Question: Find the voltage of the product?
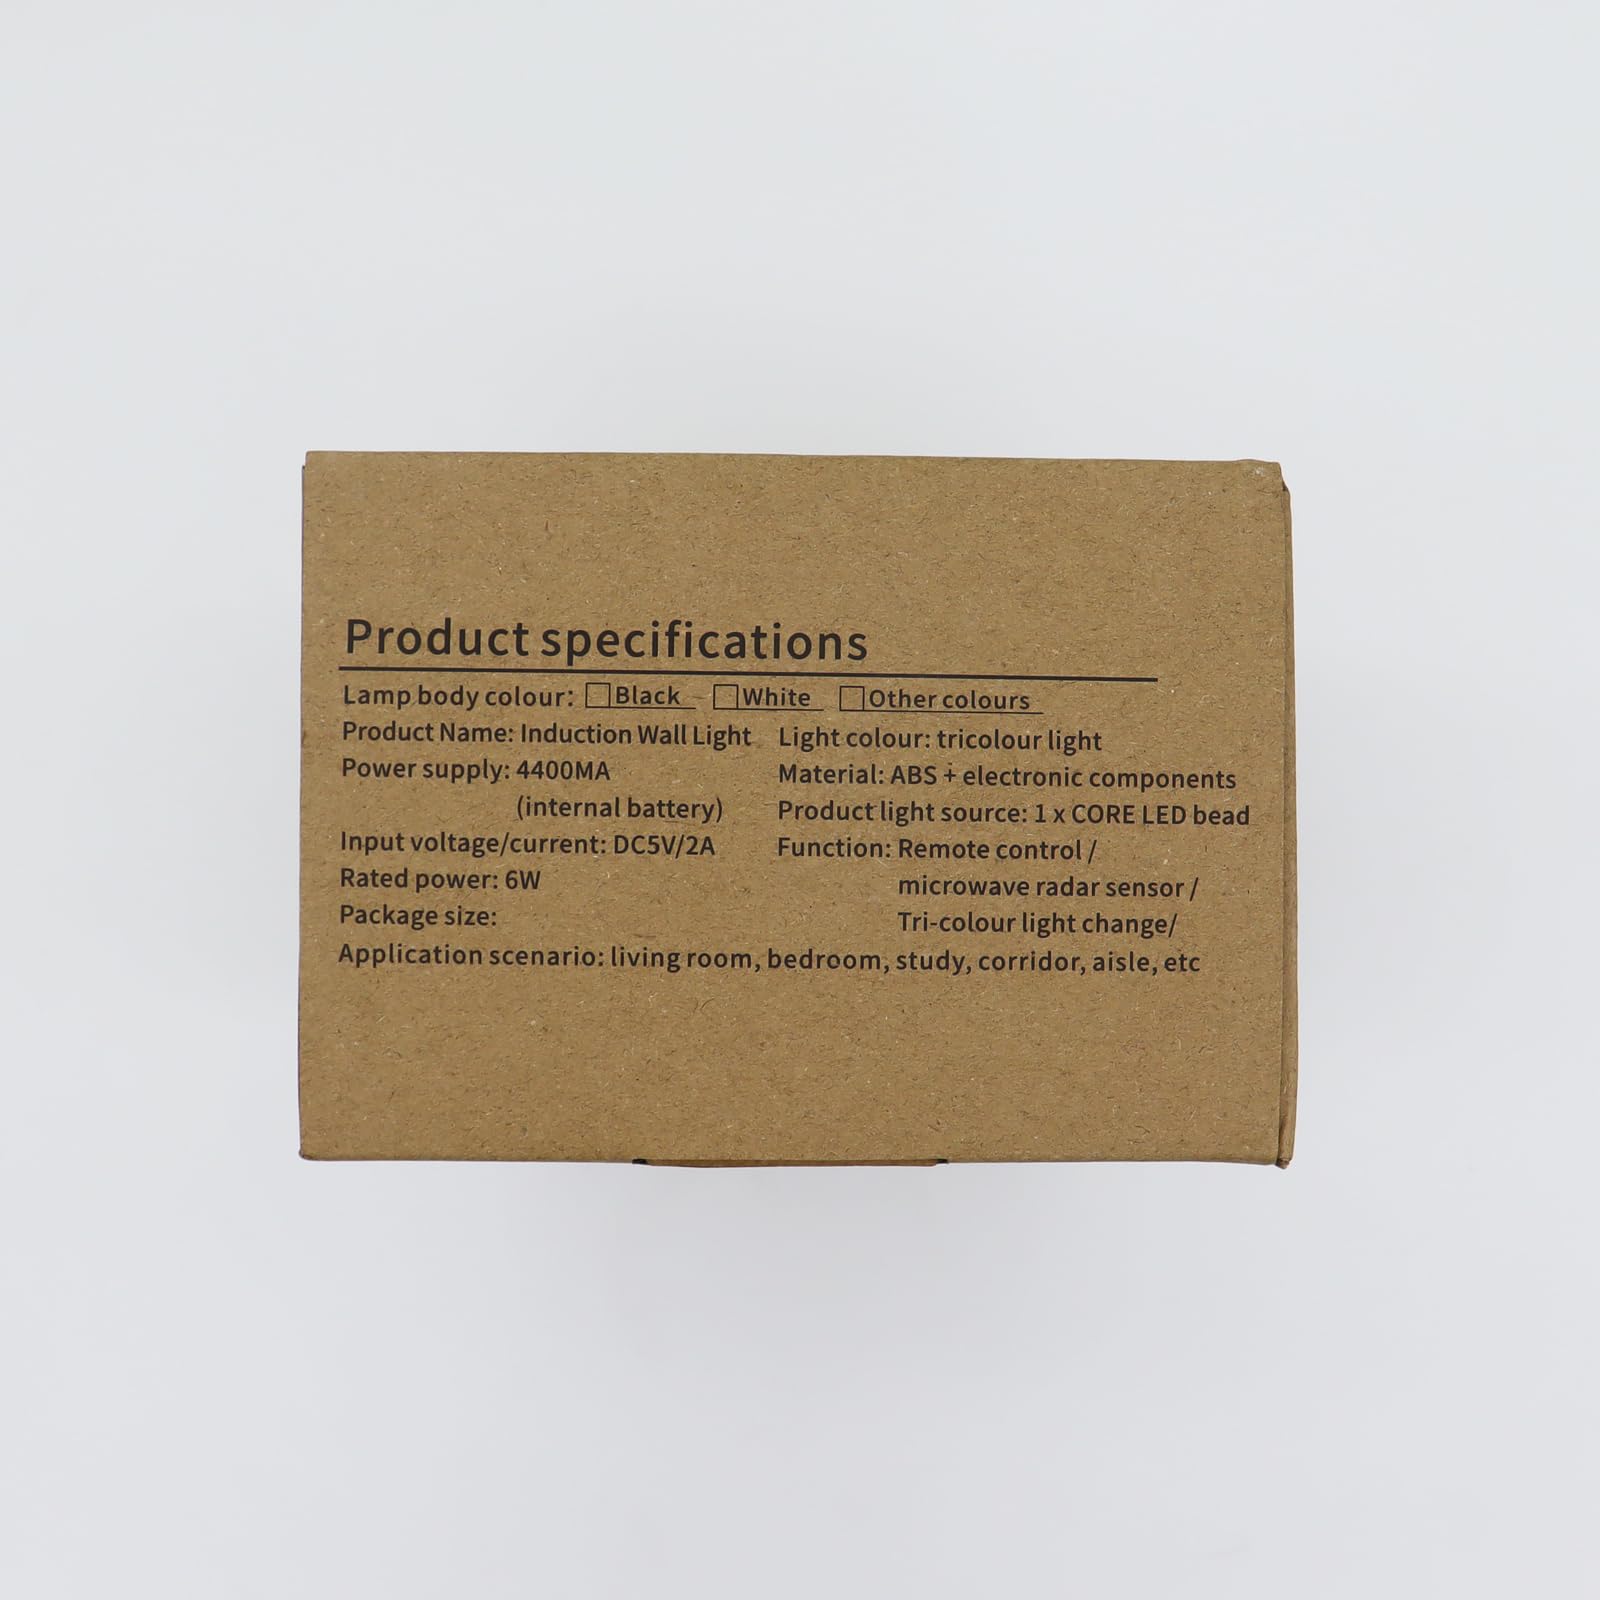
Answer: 5.0 volt